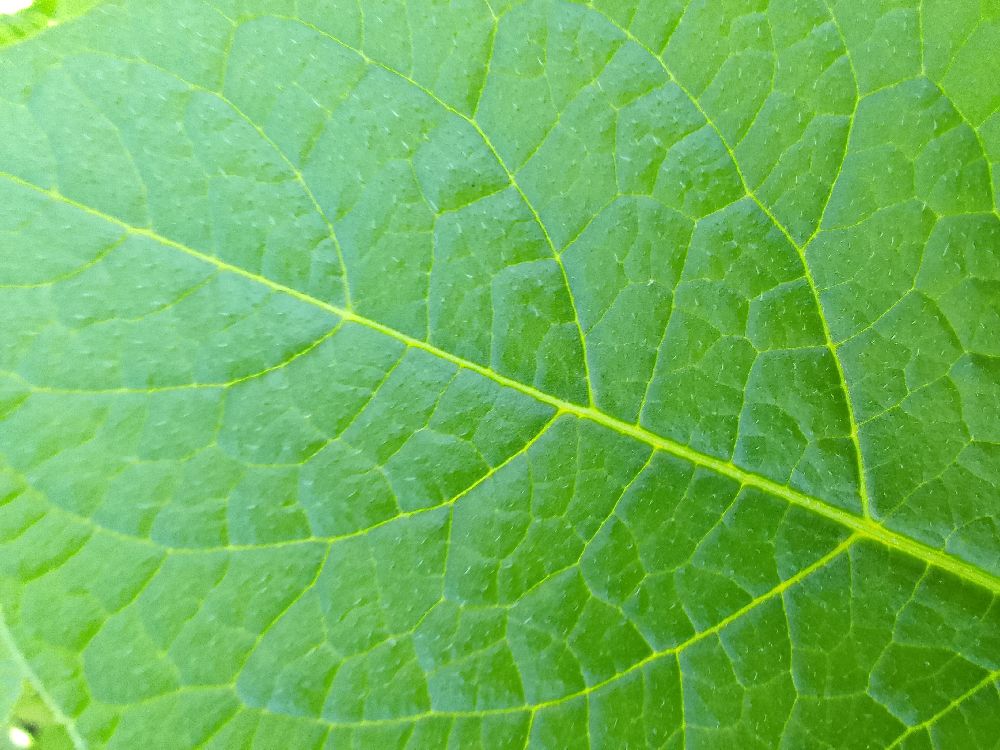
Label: Healthy